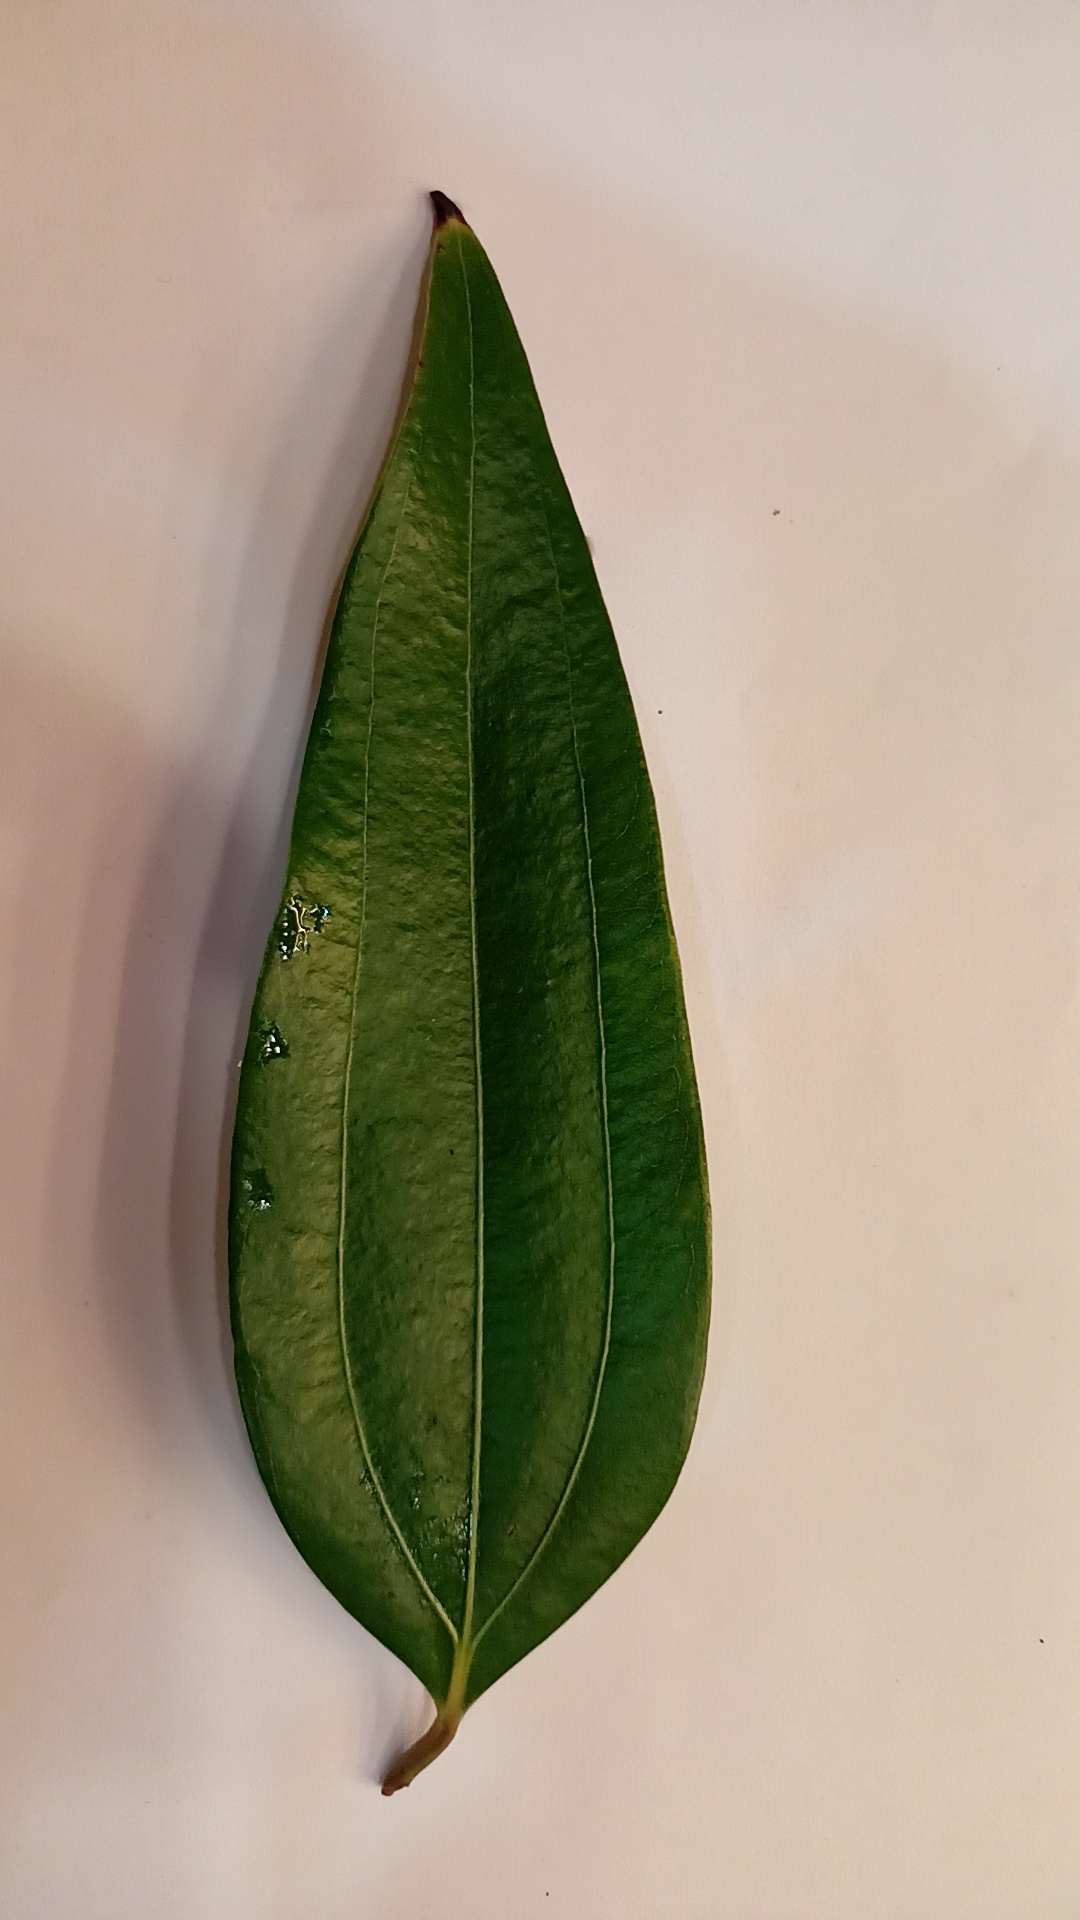
Label: Healthy